Daniel Libeskind

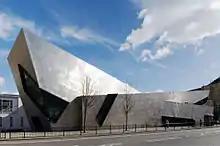
Libeskind's building for the London Metropolitan University has been the subject of criticism.

While much of Libeskind's work has been well-received, it has also been the subject of often severe criticism. Critics describe Libeskind's work as deconstructivist. Critics charge that it reflects a limited architectural vocabulary of jagged edges, sharp angles and tortured geometries, that can fall into cliche, and that it ignores location and context. In 2008 "Los Angeles Times" critic Christopher Hawthorne wrote: "Anyone looking for signs that Daniel Libeskind's work might deepen profoundly over time, or shift in some surprising direction, has mostly been doing so in vain." Nicolai Ouroussoff stated in "The New York Times" in 2006: "His worst buildings, like a 2002 war museum in England suggesting the shards of a fractured globe, can seem like a caricature of his own aesthetic." In the UK magazine "Building Design", Owen Hatherley wrote of Libeskind's students' union for London Metropolitan University: "All of its vaulting, aggressive gestures were designed to 'put London Met on the map', and to give an image of fearless modernity with, however, little of consequence." William JR Curtis in "Architectural Review" called his Run Run Shaw Creative Media Centre "a pile-up of Libeskindian clichés without sense, form or meaning" and wrote that his Hyundai Development Corporation Headquarters delivered "a trite and noisy corporate message".